Guppy

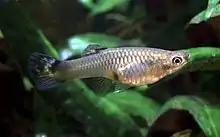
Female Guppy

Two generations of guppies per year occur in the wild. Guppies are well developed and capable of independent existence without further parental care by the time they are born. Young guppies school together and perform anti-predator tactics. Brood size is extremely variable, yet some consistent differences exist among populations depending on the predation level and other factors. Females of matching body sizes tend to produce more numerous but smaller-sized offspring in high-predation conditions. Female guppies first produce offspring at 10–20 weeks of age, and they continue to reproduce until 20–34 months of age. Male guppies mature in 7 weeks or less. Total lifespan of guppies in the wild varies greatly, but it is typically around 2 years. Variations in such life historic characteristics of guppies are observed in different populations, indicating that different evolutionary pressures exist.